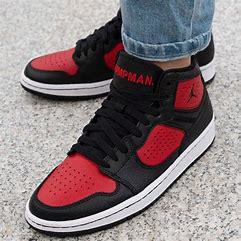
Brand: Jordan
Model: Access